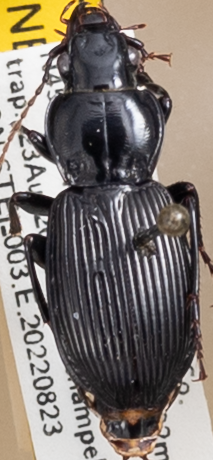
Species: Pterostichus novus
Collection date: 2022-08-23
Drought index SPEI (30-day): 0.17
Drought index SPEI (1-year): -0.39
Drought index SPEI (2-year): -0.39